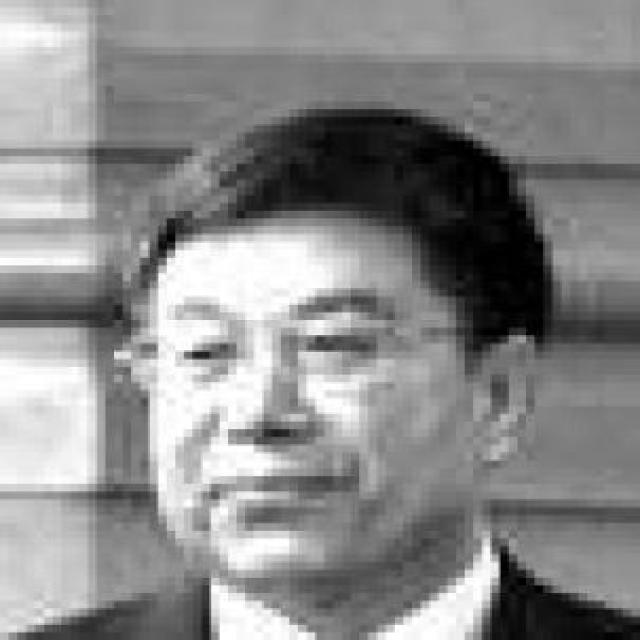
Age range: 45-64